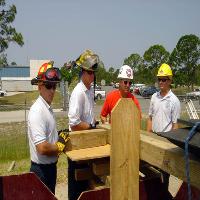
Weather: sun or clear